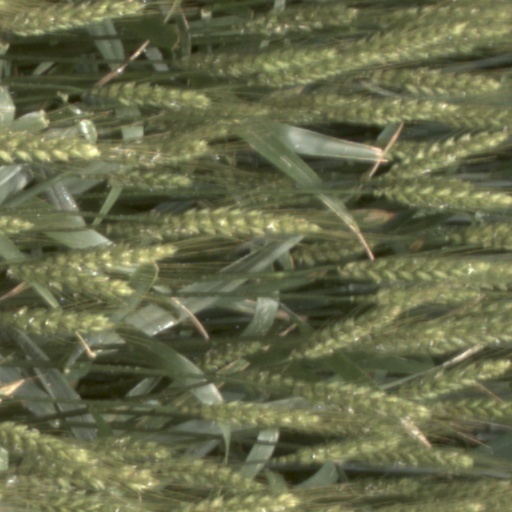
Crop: wheat